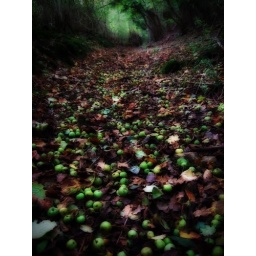
Came upon these apples all over the forest floor. No apple trees for miles around...